Coboconk

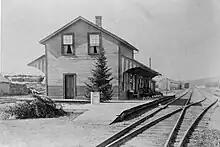
The former Coboconk train station in 1901

Coboconk was first settled in 1851 with the building of a saw mill on the Krosh-qua-bo-Konk River (later anglicized to the Gull River) by John Bateman, and like many villages in central Ontario, it served the lumber trade of the area, which was clearing the forests of pine, hemlock and spruce, and sending the logs downstream for processing.